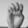
ASL letter: E